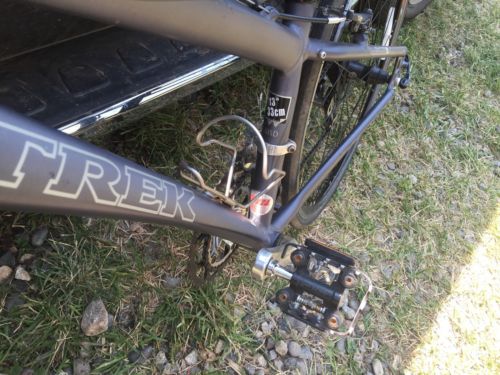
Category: bicycle